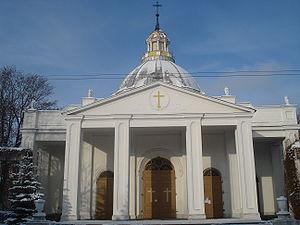
L’église Saint-Pierre-aux-Liens est l’église catholique la plus ancienne de Daugavpils, avant celle de l’Immaculée-Conception. Elle a été construite en 1845 et consacrée en 1848 à l'époque où la ville s’appelait Dünaburg. La vieille ville avait été en partie démolie et il fallait reconstruire de nouveaux quartiers.